King Solomon Hill

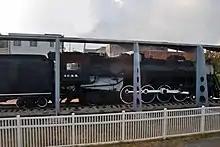
A locomotive on tracks in Hill's hometown, McComb, Mississippi: one of Hill's eight sides was "The Gone Dead Train"

"The Gone Dead Train" was the title of an episode in the ninth season of the television series "". A portion of the song is played in the episode, and King Solomon Hill is mentioned as the artist.